Elfreth's Alley

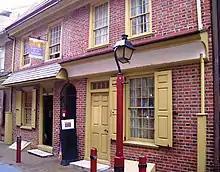
Elfreth's Alley Museum in March 2012

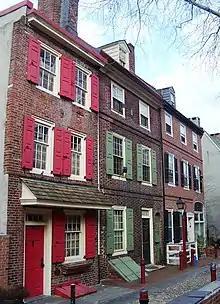
The north side of the alley near N. 2nd Street in 2012

The alley itself was opened between 1702 and 1704 by mutual agreement between Arthur Wells and John Gilbert, both of whom lived on Front Street. Wells donated 5 feet of land extending from Front to Second Streets on the south side of the intended alley, while Gilbert, who owned the land on the north, donated 10 feet. Because Arthur Wells died shortly after the alley was paid out, it was first known as Gilbert's Alley. Following his death, it came to be called Preston's Alley, after Paul Preston, who had married Gilbert's widowed daughter-in-law. Not until about 1750 was it commonly called Elfreth's Alley, for Jeremiah Elfreth, a blacksmith who then lived on Second Street just north of the alley. His first wife was a sister of Paul Preston's wife, and his fifth wife was the widow of a grandson of Arthur Wells. Elfreth had acquired title, through these two wives, to land on both sides of the alley at its Second Street end.